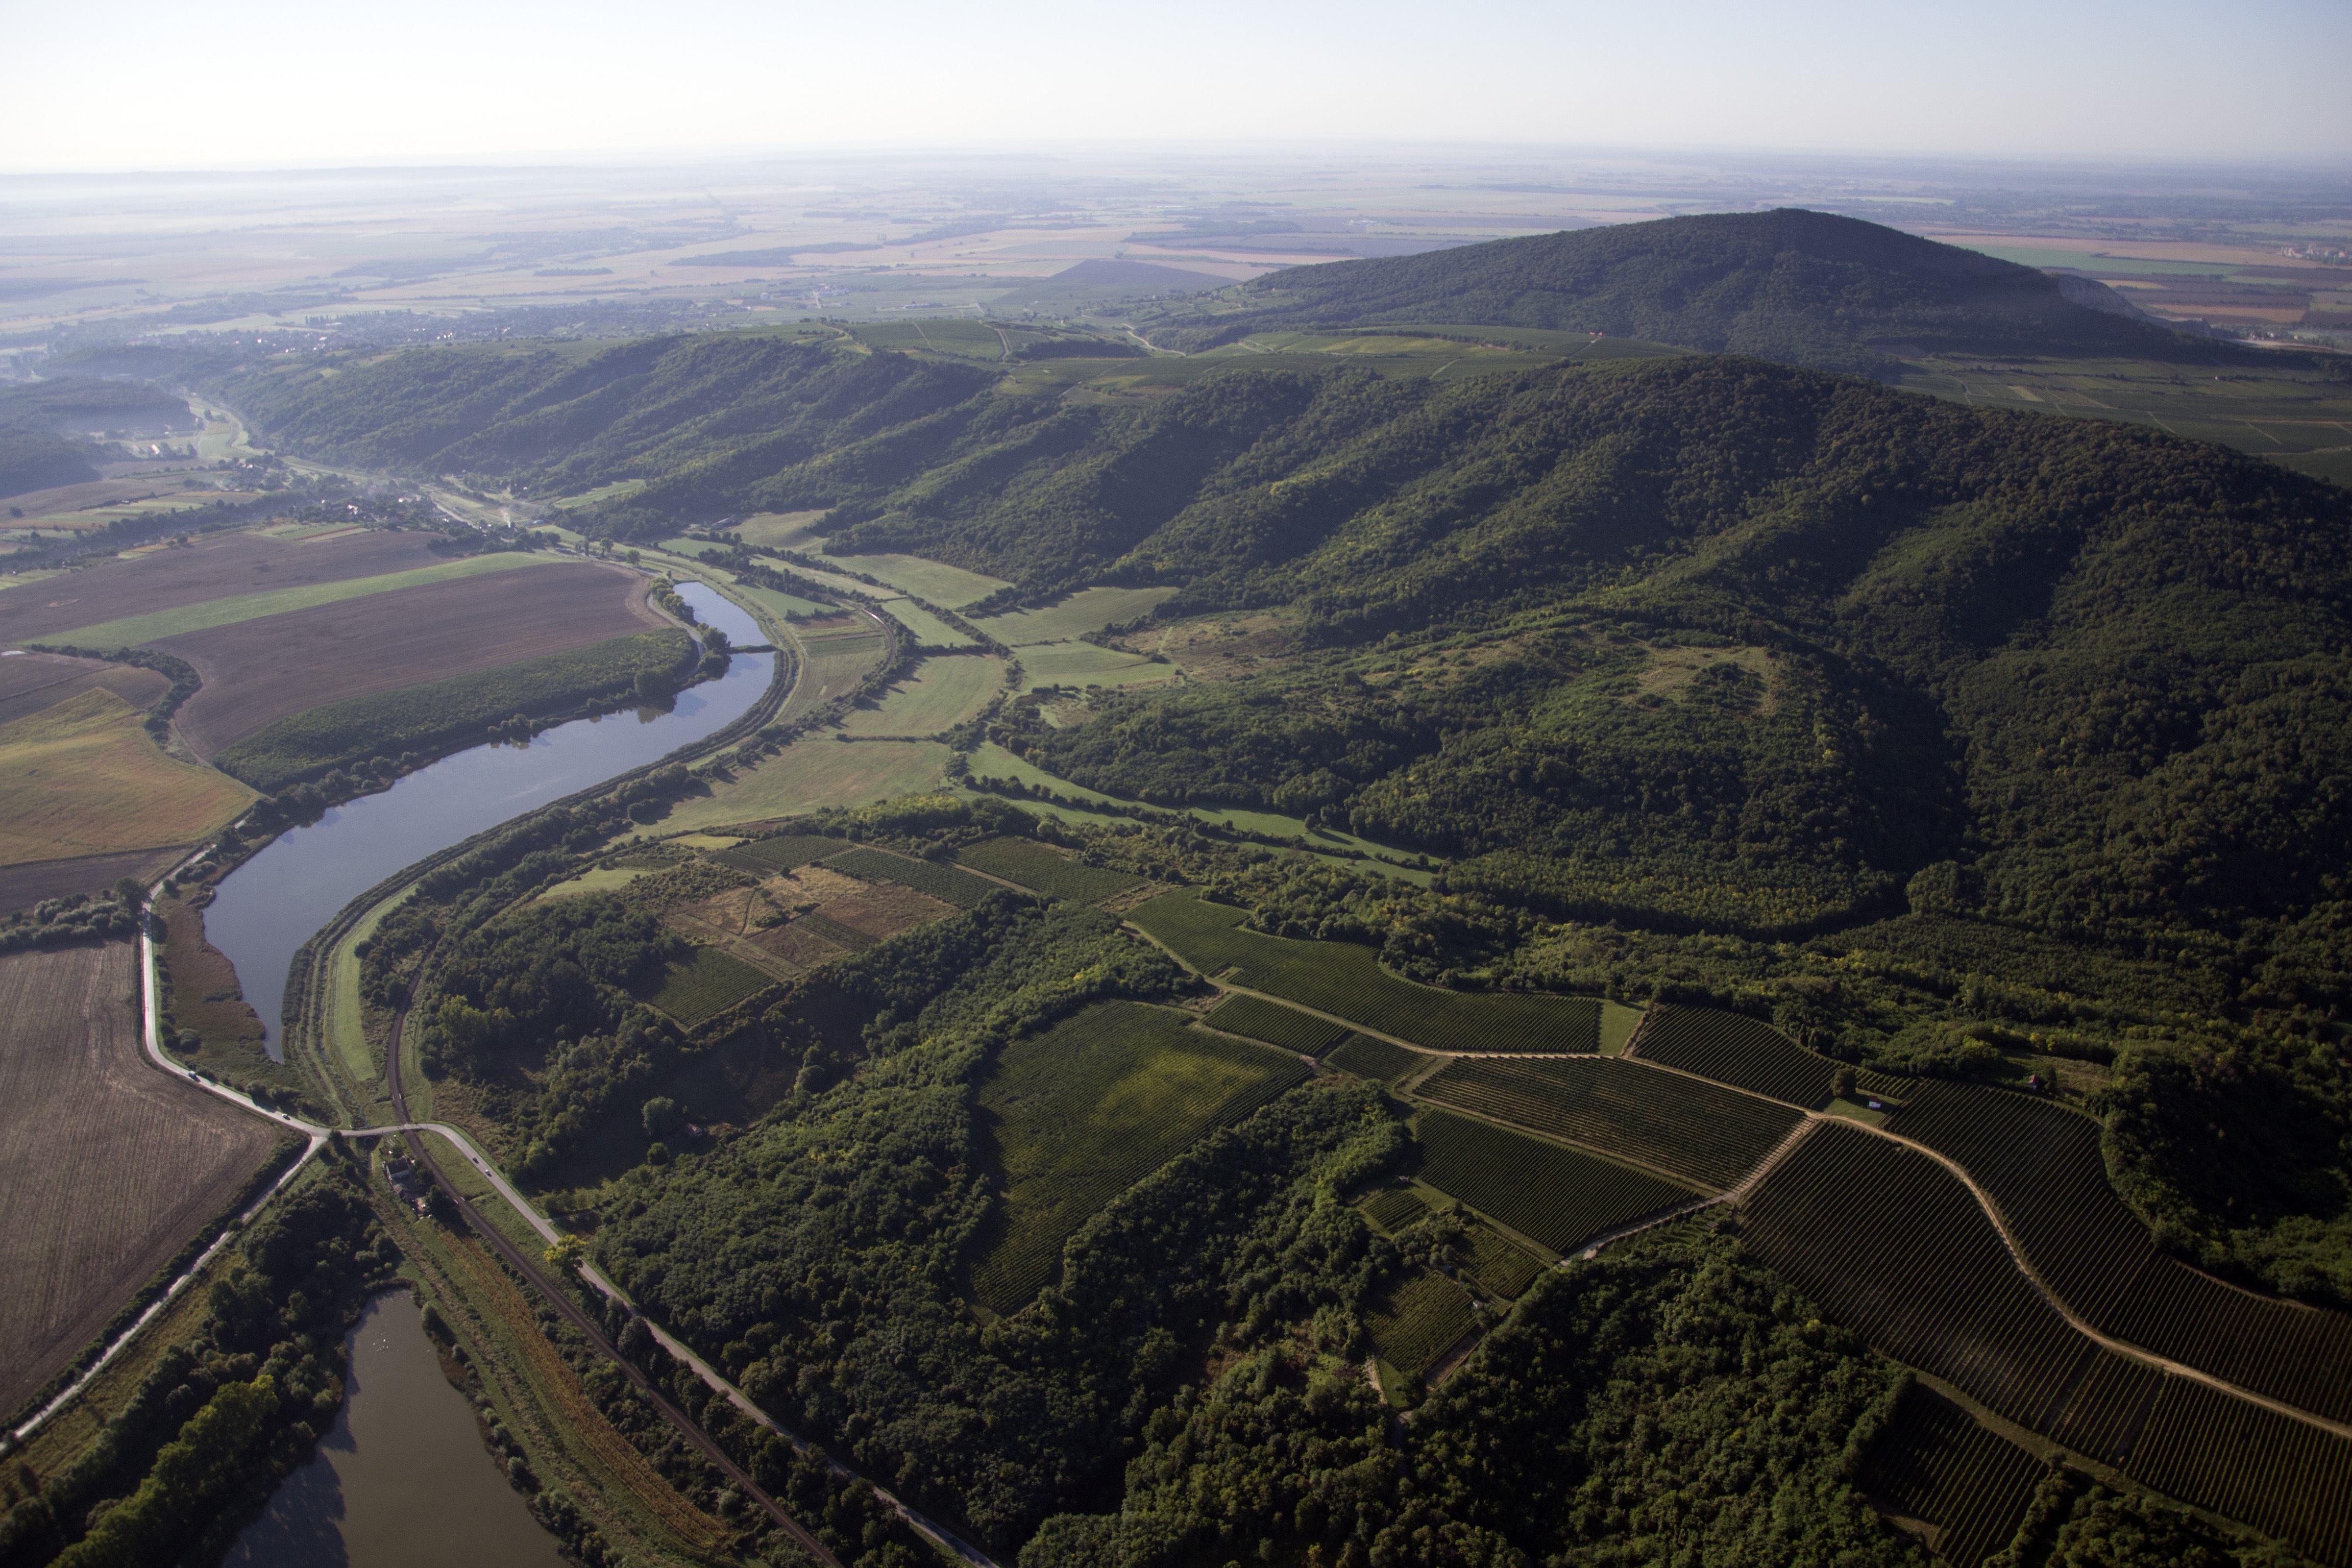
landscape, nature, forest, horizon, mountain, grape, vineyard, field, photography, hill, lake, summer, green, flight, reservoir, agriculture, plain, mountains, landscapes, plantation, plateau, mood, rural landscape, rural area, bird's eye view, aerial photography, wine region, black mountain, atmosphere of earth, baranya, villany hills, palkonya, vill ny, sz rsomly, press house, nagyhars ny